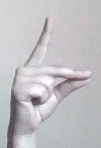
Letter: ta